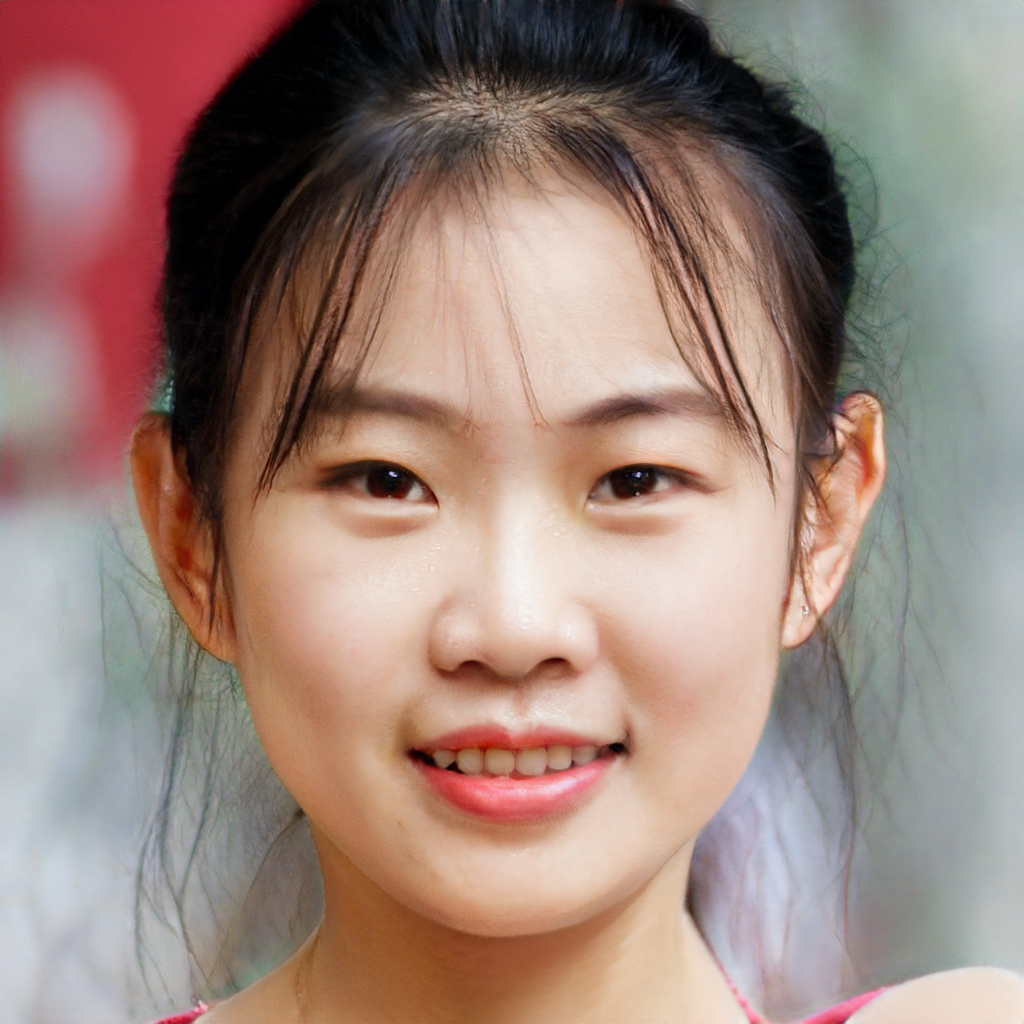
Gender: Female